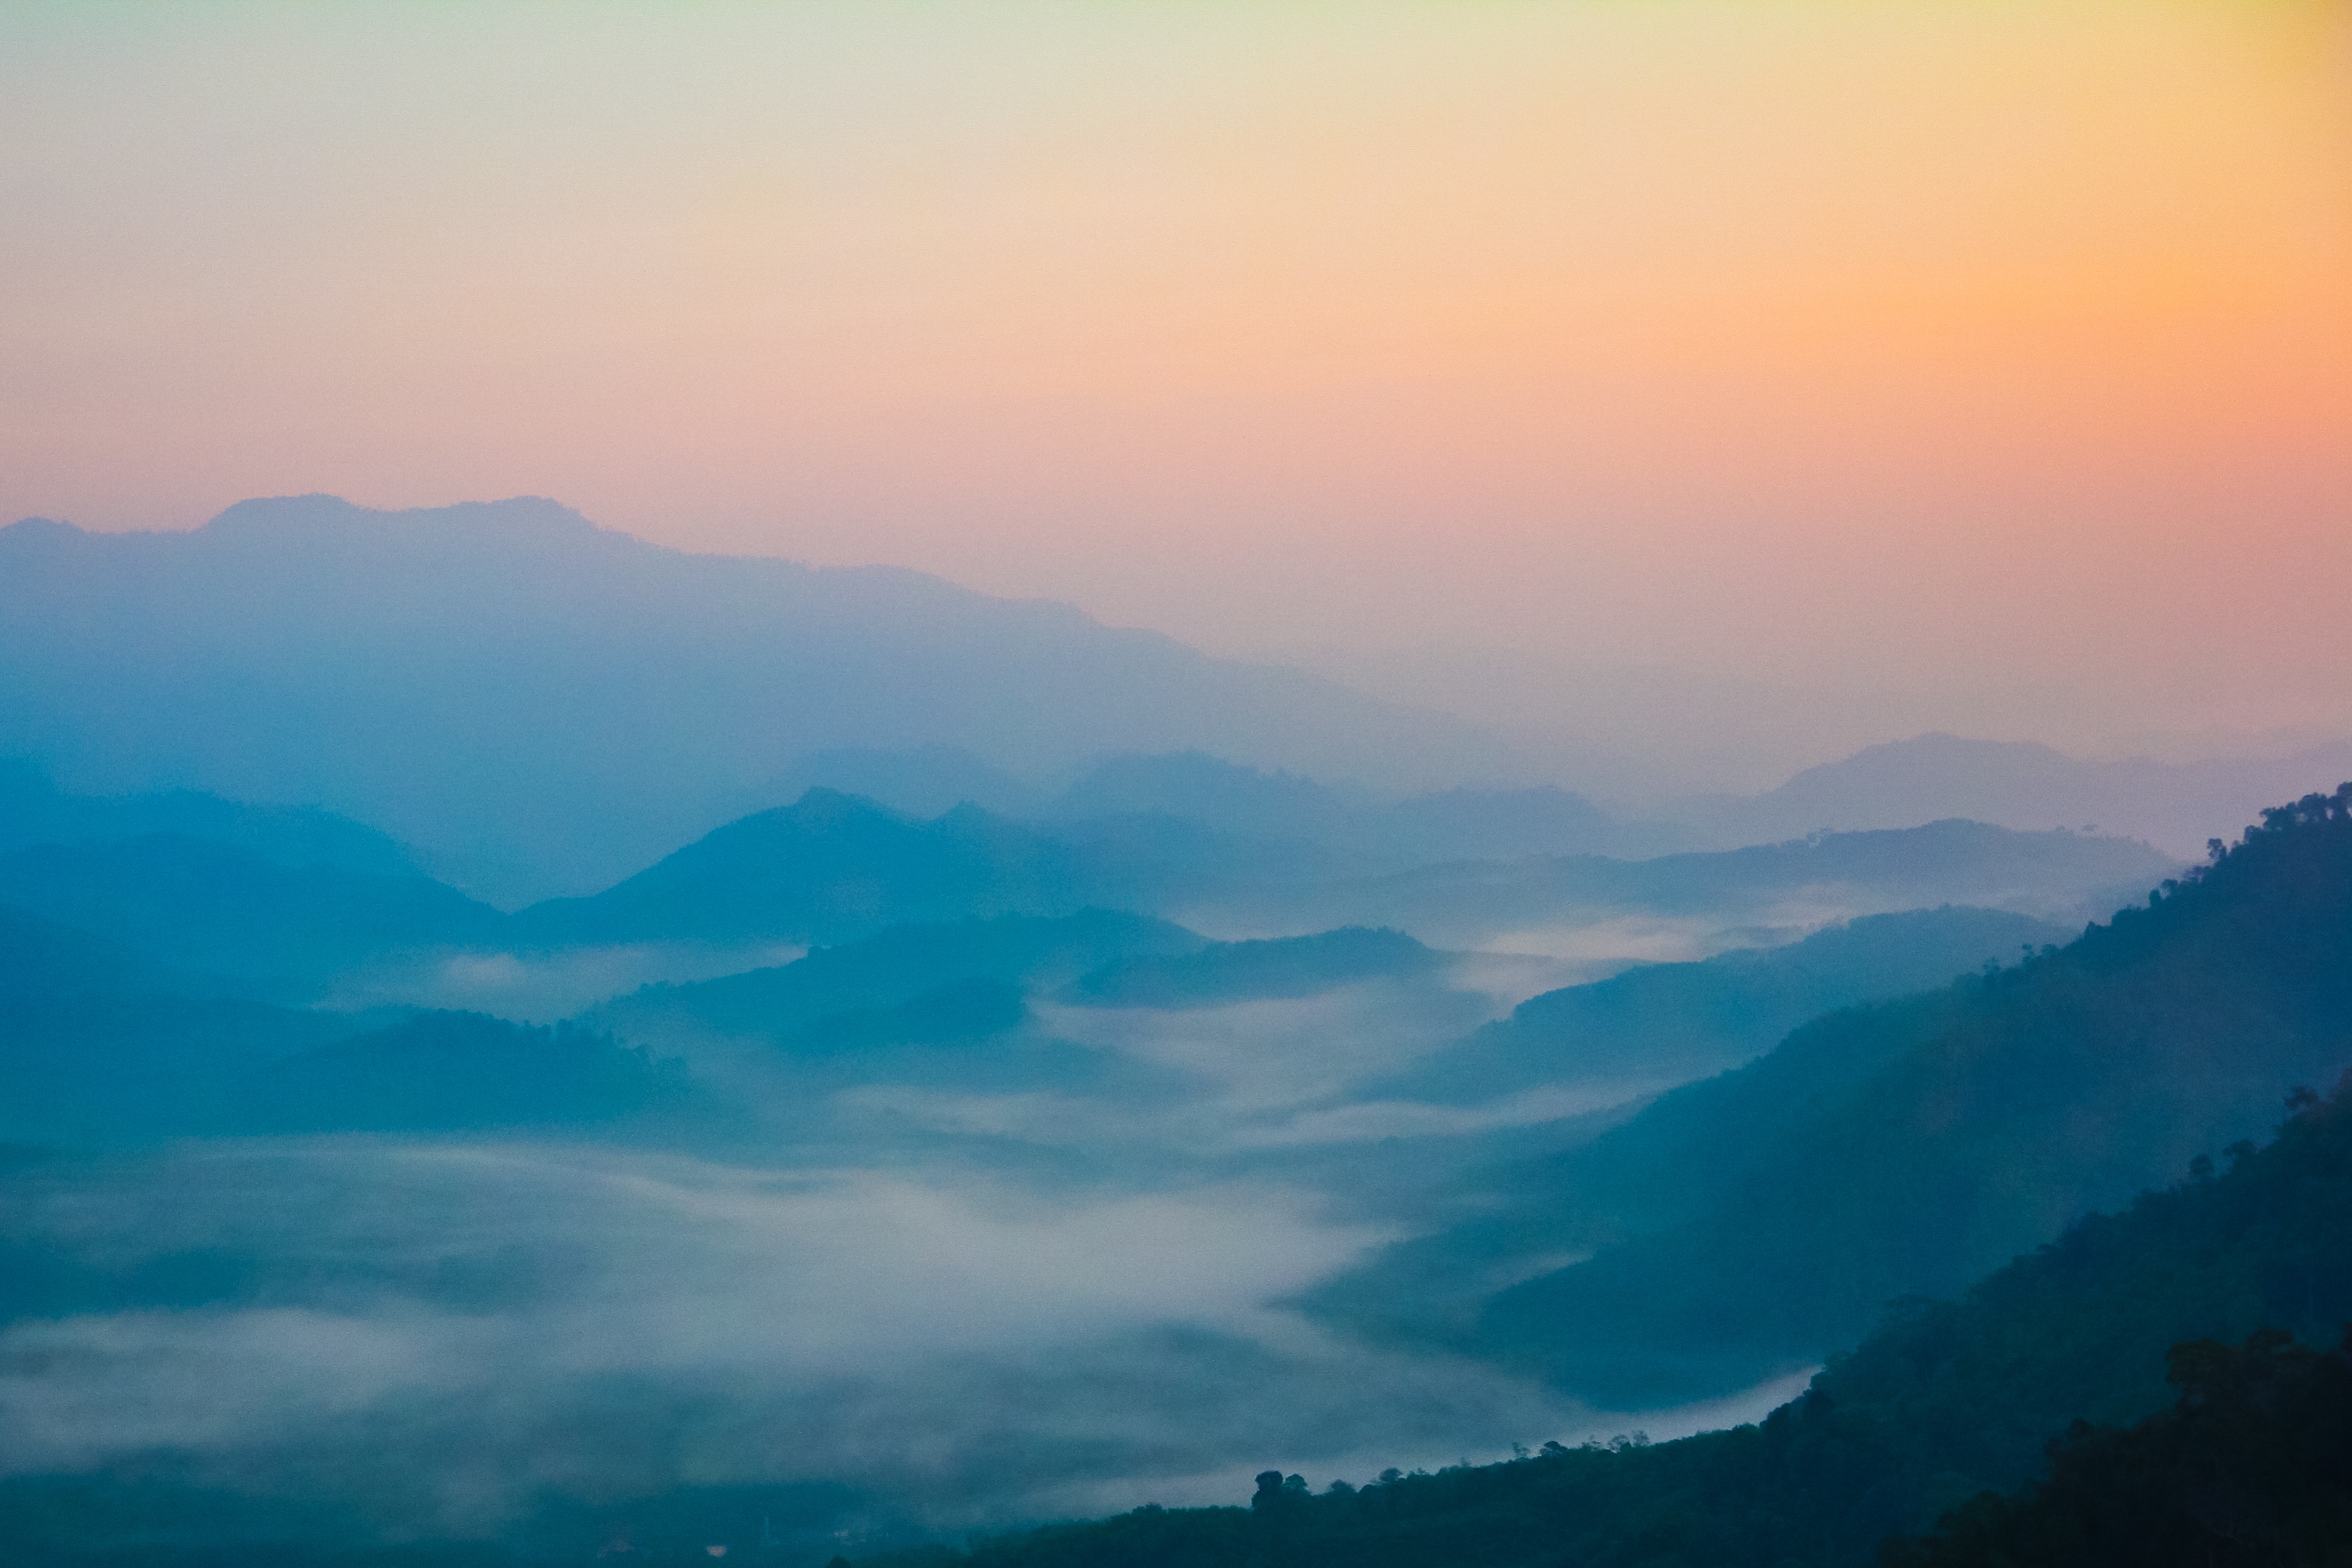
landscape, nature, horizon, mountain, cloud, sky, sunrise, sunset, mist, sunlight, morning, hill, adventure, dawn, valley, mountain range, dusk, mountain top, thailand, alps, plateau, landform, climbing mountain, betong, yala, geographical feature, atmospheric phenomenon, mountainous landforms